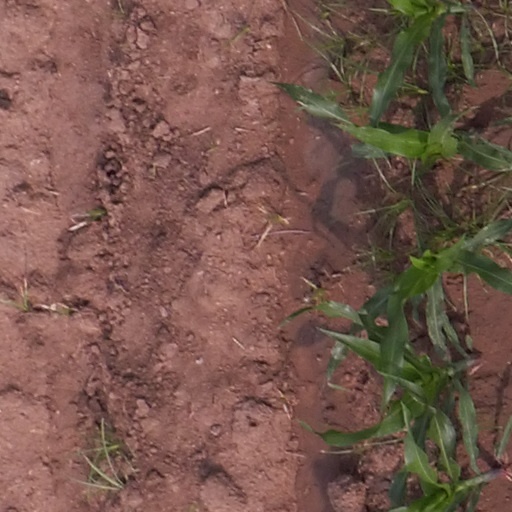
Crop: maize; corn